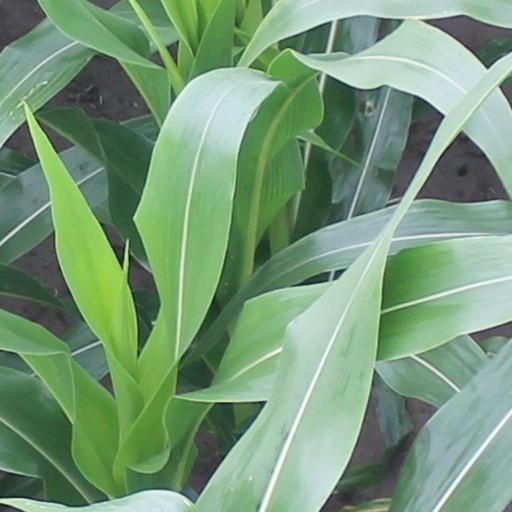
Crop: maize; corn